Card throwing

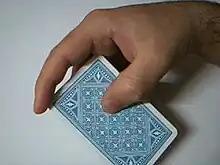
The Herrmann grip

There are multiple techniques for throwing cards in this manner. The technique often attributed to Alexander Herrmann, and taught in Ricky Jay's book "Cards as Weapons" (1977), involves gripping the middle of the card horizontally between the thumb and the middle finger, while the index finger rests on the corner of the card nearest the hand and away from the body. The wrist is cocked inward at a 90-degree angle, then flicked briskly outward, propelling the card. For distance and power, the technique adds motion of the forearm bending at the elbow straight outwards from a 90-degree angle simultaneous to the flicking motion of the wrist.